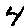
Label: 4